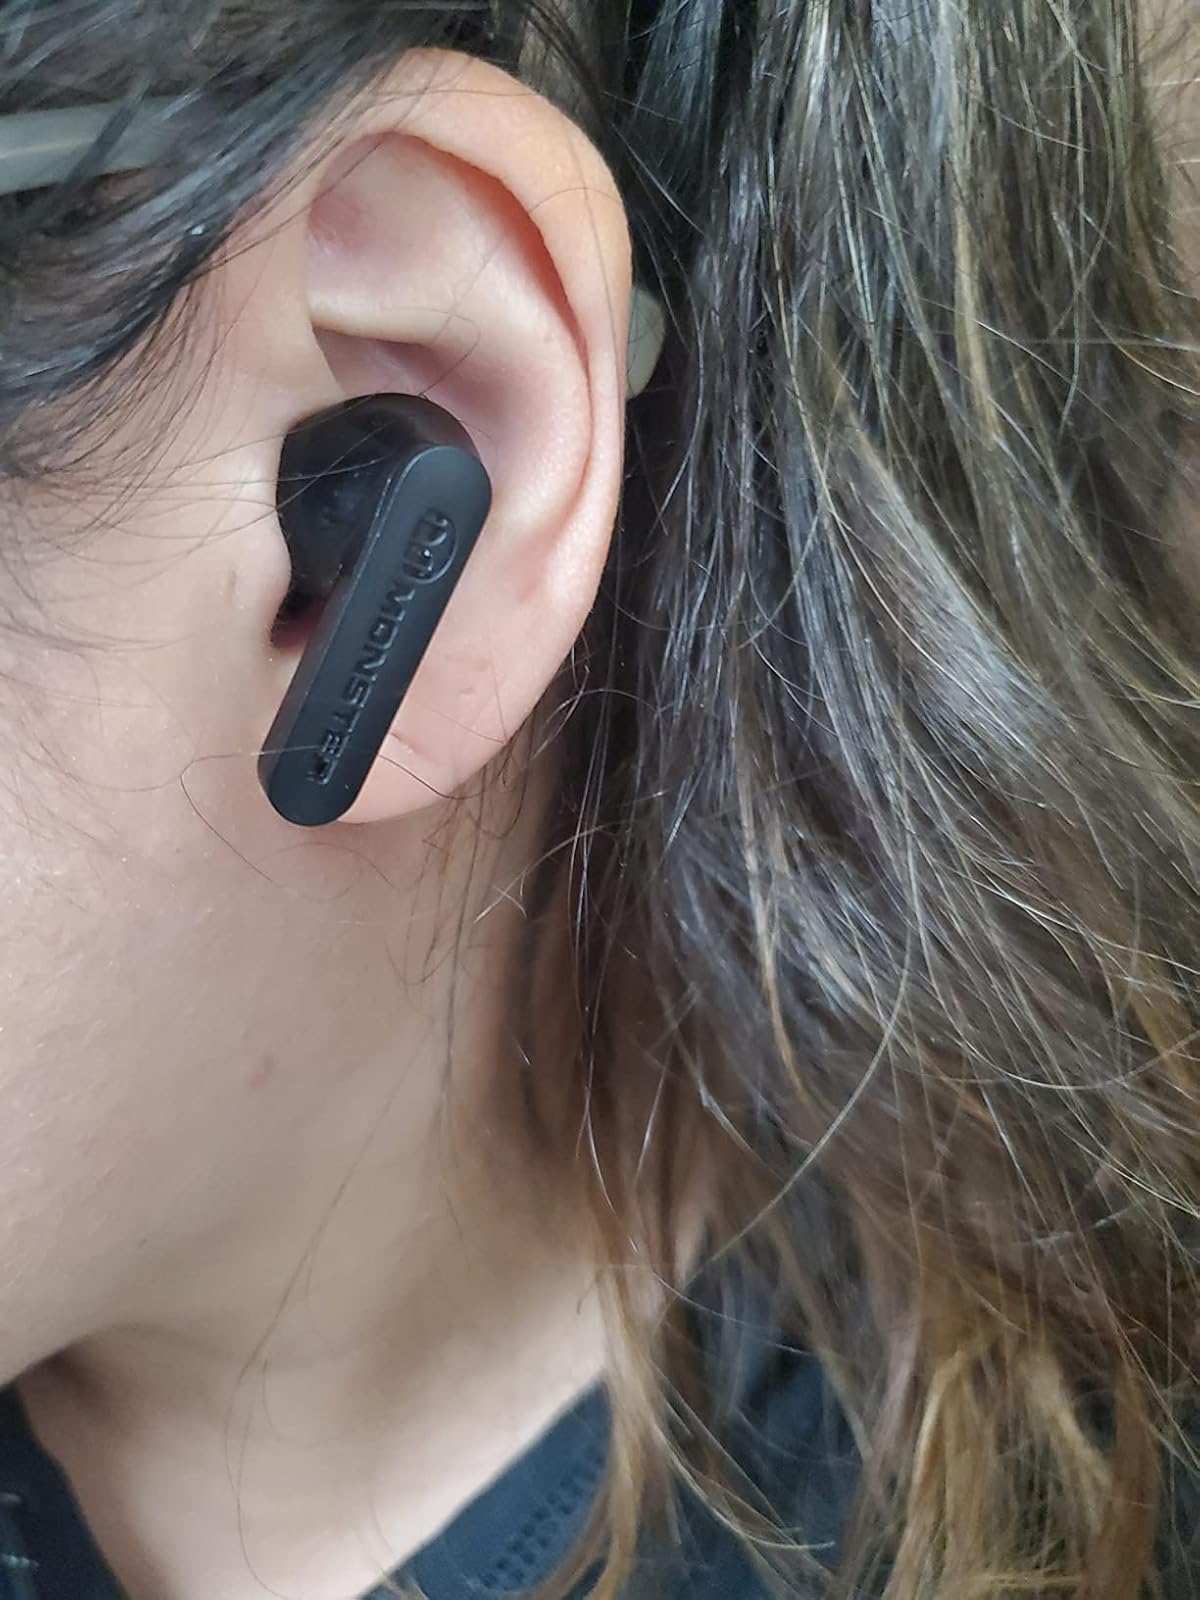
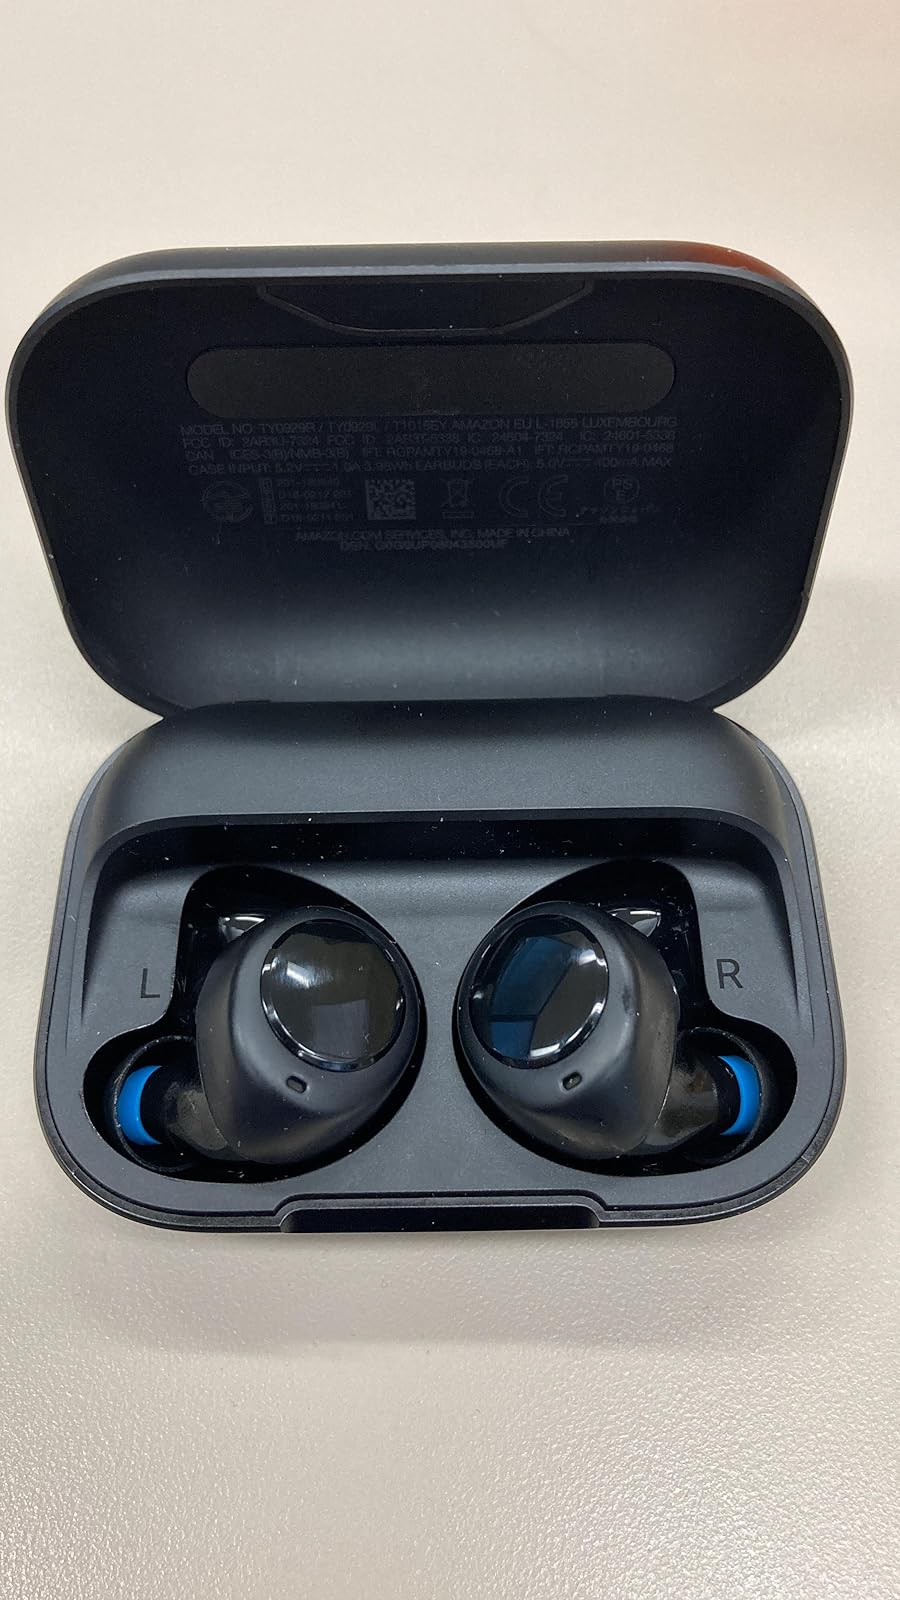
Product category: earbuds
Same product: no